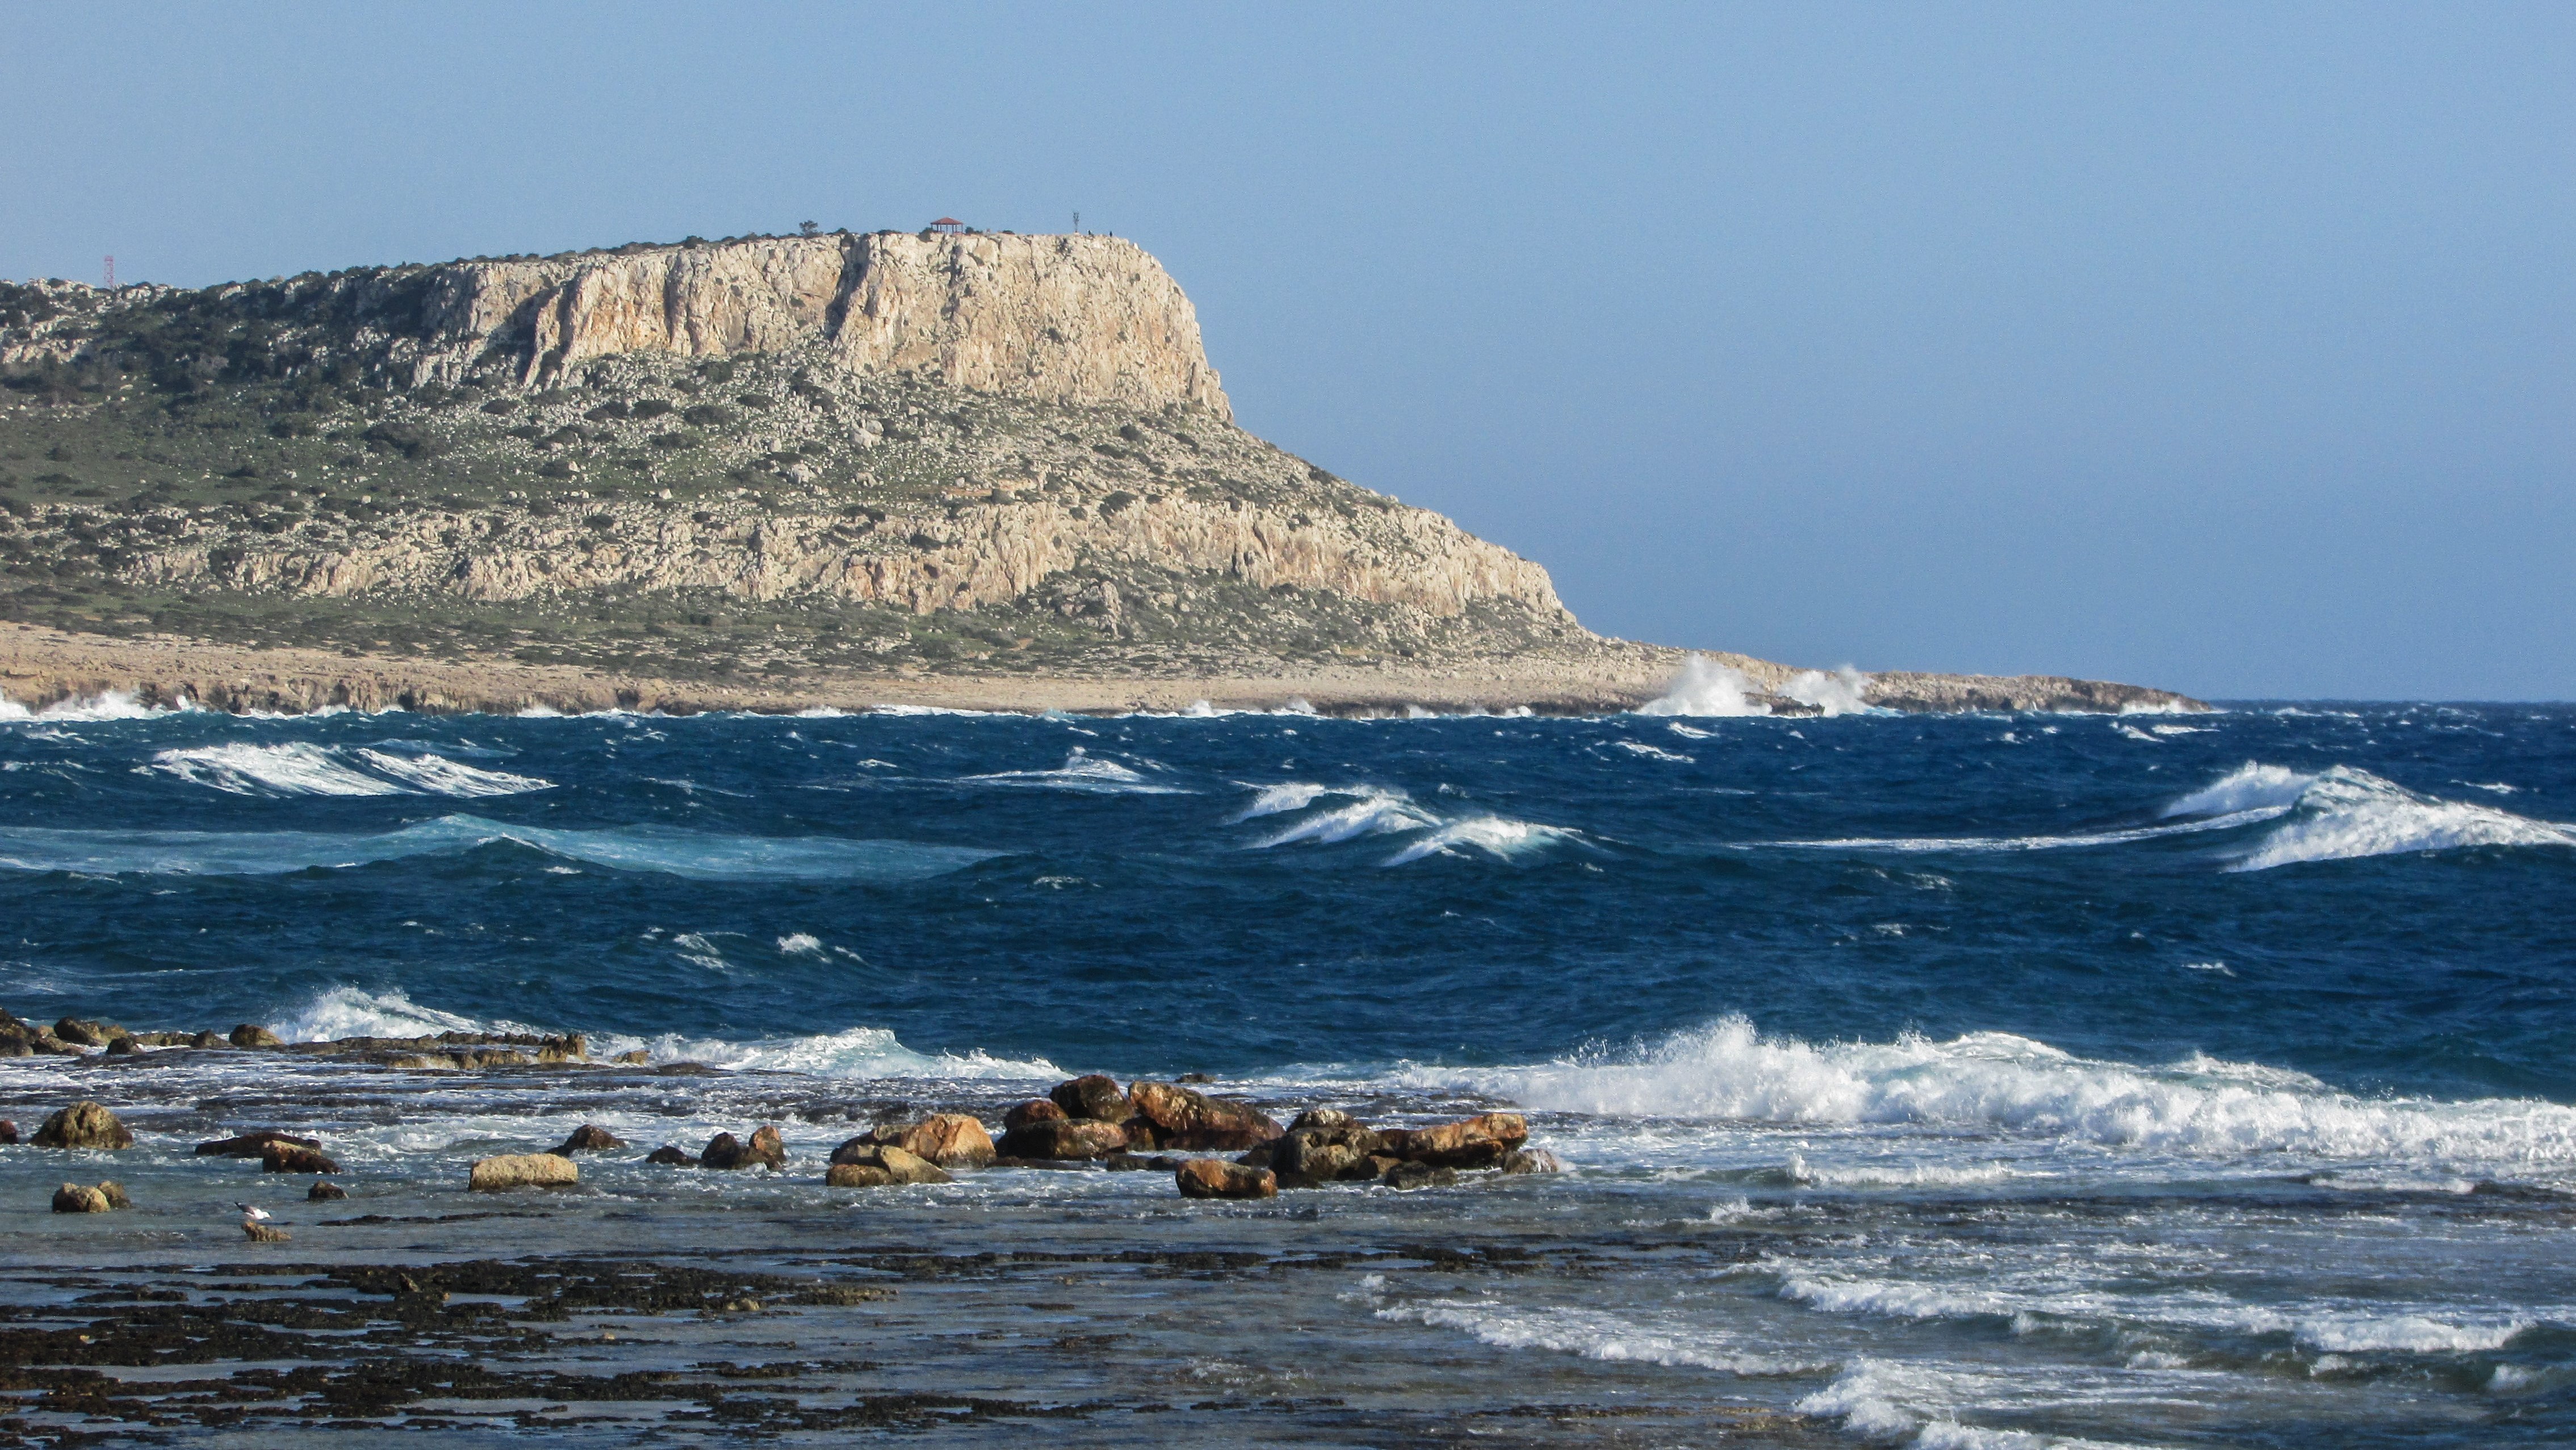
beach, sea, coast, rock, ocean, horizon, shore, wave, cliff, cove, tower, bay, terrain, rocks, waves, windy, rocky coast, cavo greko, breakwater, cyprus, cape, islet, wind wave